2015 Monterey Grand Prix

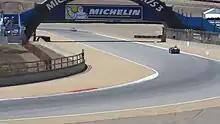
Mazda Raceway Laguna Seca, where the race was held.

International Motor Sports Association (IMSA) president Scott Atherton confirmed the race was part of the schedule for the 2015 IMSA Tudor United SportsCar Championship (IMSA TUSC) in August 2014. It was the second consecutive year the event was held as part of the Tudor United SportsCar Championship. The 2015 Continental Tire Monterey Grand Prix was the fourth of twelve scheduled sports car races of 2015 by IMSA, and it was the second round not held as part of the North American Endurance Cup. The event was held at the eleven-turn Mazda Raceway Laguna Seca in Monterey County, California on May 3, 2015. The event went to a single race format after utilizing a split race format the previous year due to the field size.